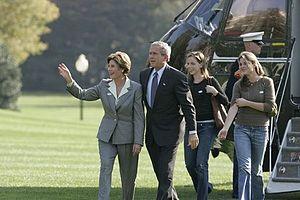
Barbara Pierce Bush et Jenna Bush, nées le 25 novembre 1981 à Dallas, sont les filles jumelles de l'ancien président des États-Unis George W. Bush et de sa femme Laura Bush.